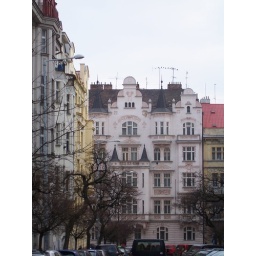
side street in the area behind Riegerovy Sady and Jiriho Podebrady filled with beautiful art deco houses